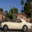
Label: automobile